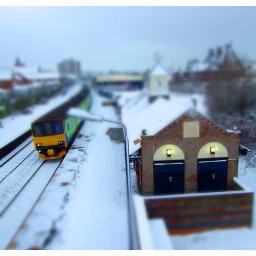
Langley green train station in winter